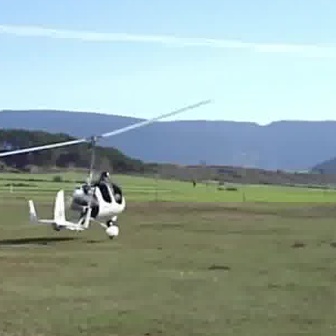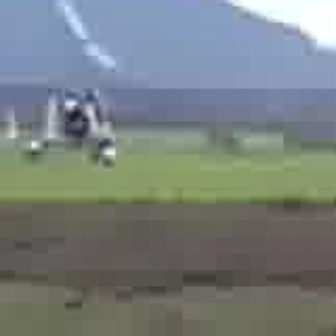
  Please identify the target specified by the bounding box [26,139,125,238] in the first image and locate it in the second image. Return the coordinates in [x_min,y_min,x_max,y_max] format.
Answer: [1,45,118,162]